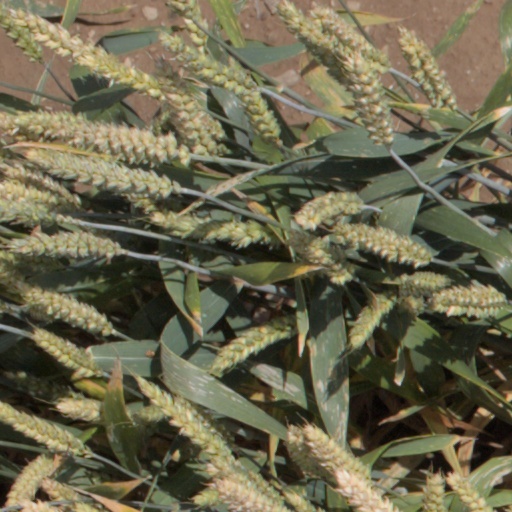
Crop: wheat